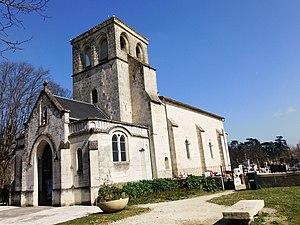
Église Saint-Seurin d'Artigues-près-Bordeaux (Gironde, France). Édifice des XIIe et XVIIe siècles, église romane, clocher gothique.